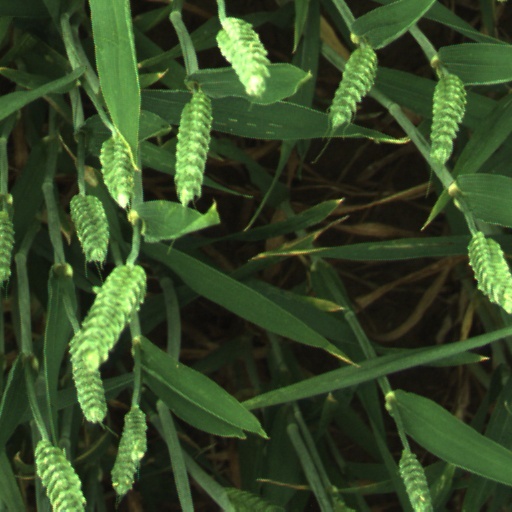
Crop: wheat